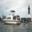
Label: ship